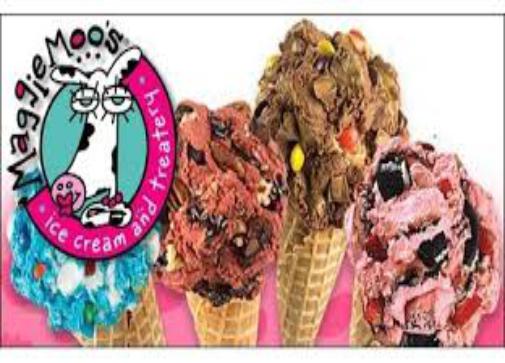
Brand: MaggieMoo's Ice Cream and Treatery
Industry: Food